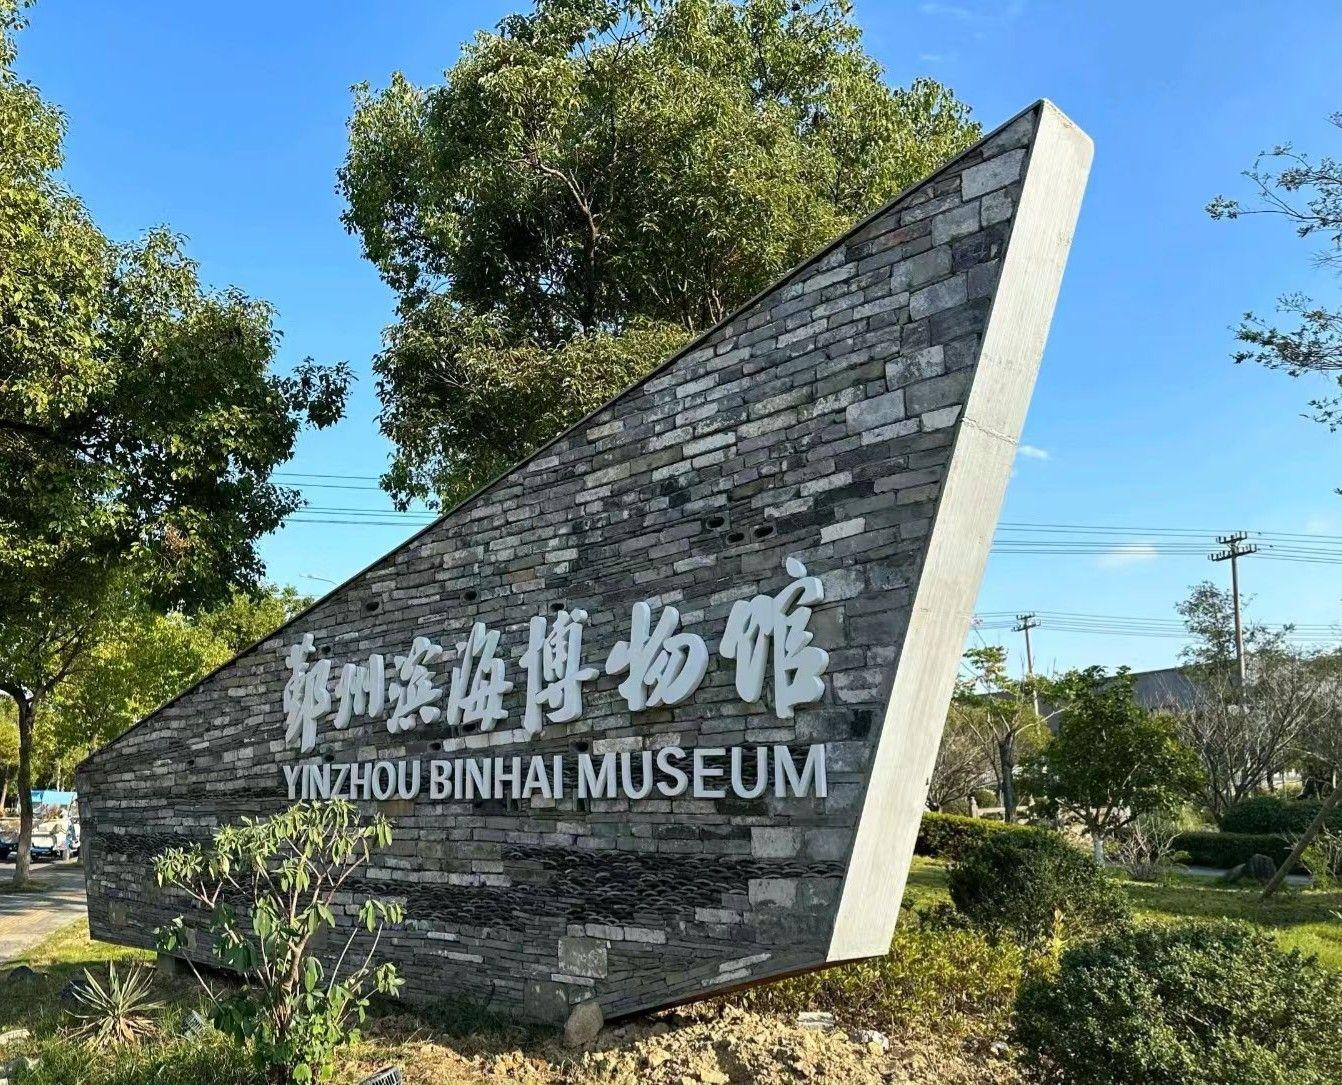
地标名称：鄞州区滨海博物馆
所在城市：宁波市·鄞州区